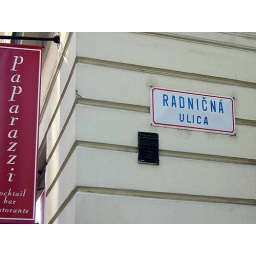
street sign in Bratislava